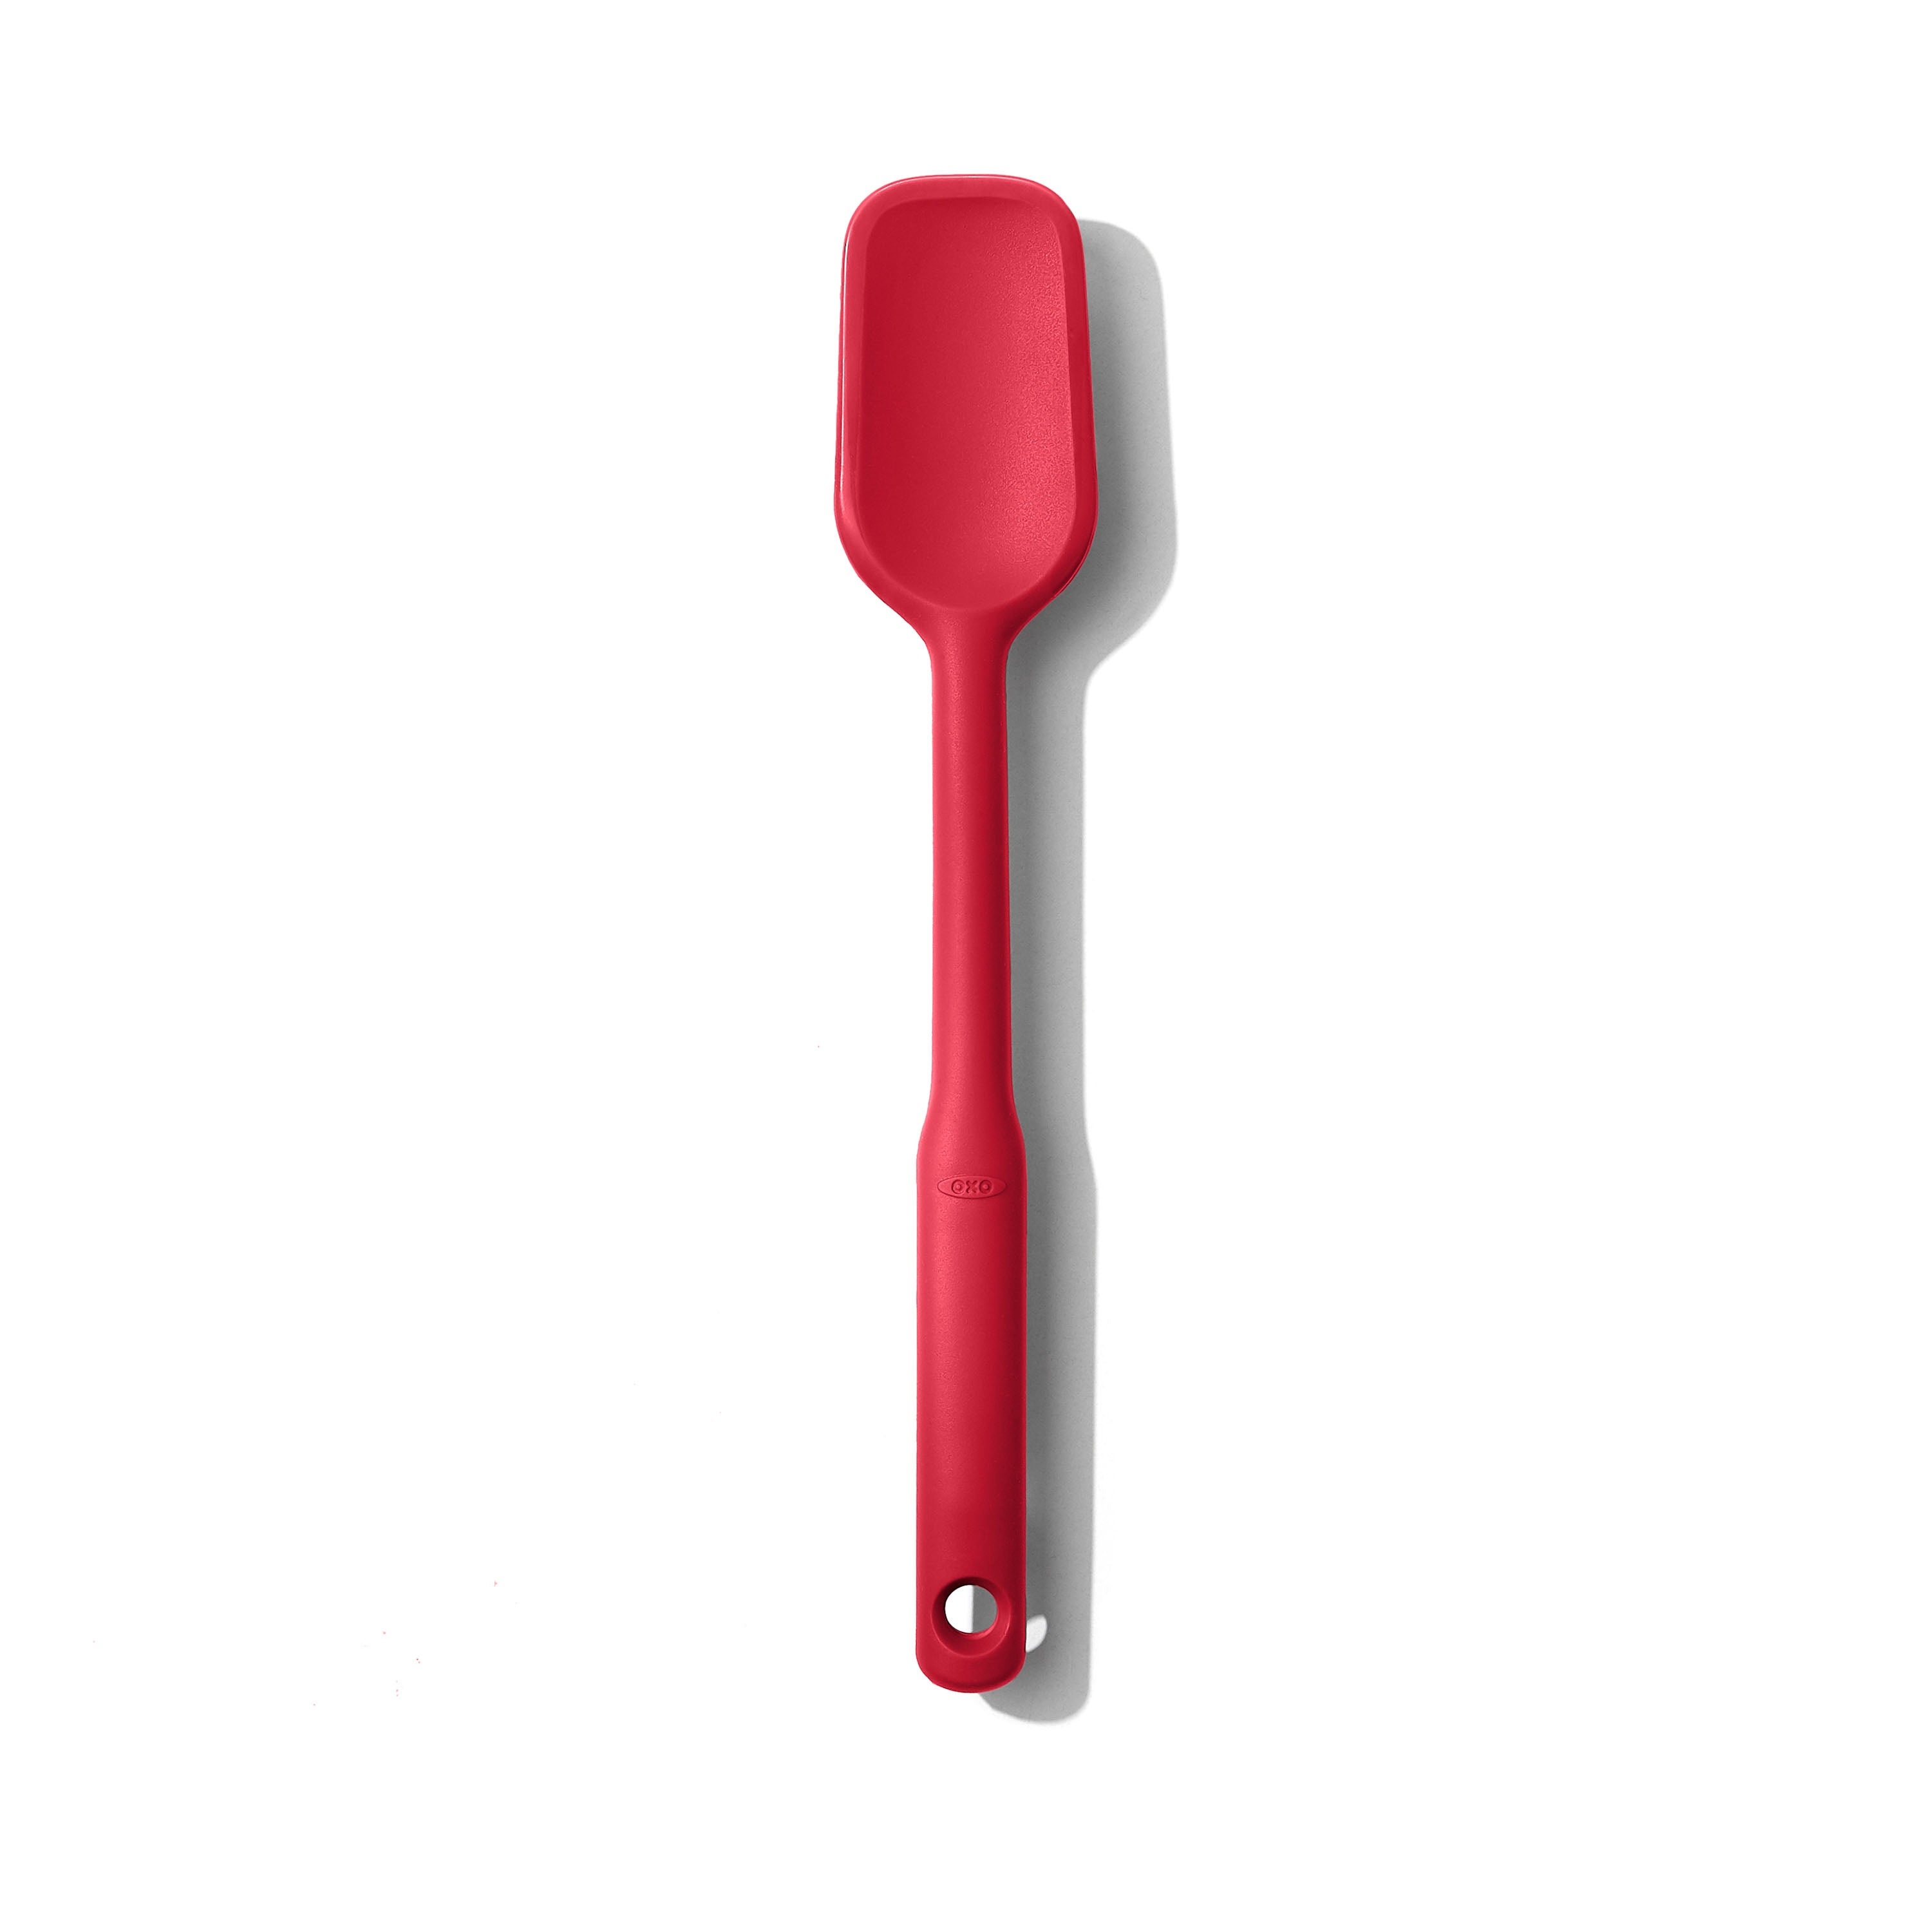
OXO Silikonspatel
Ob Sie nun mischen, schaben, schöpfen oder rühren, mit den OXO Good Grips® Silikonspateln erledigen Sie jede Aufgabe. Kopf und Hals des Spatels bestehen aus leicht zu reinigendem Silikon und sind hitzebeständig bis zu 315° C, sodass sie sich nicht verfärben, verformen oder schmelzen können. Perfekt, um in Erdnussbutter-, Mayonnaise- und andere Gläser zu kommen und die Gläser auszuschaben. Flexible Ränder erleichtern das Übertragen von Speisen aus antihaftbeschichtetem Kochgeschirr, ohne die Oberfläche zu zerkratzen.
Brand: KüchenPfannen
Category: Home & Garden > Kitchen & Dining > Kitchen Tools & Utensils > Spatulas